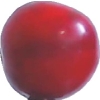
Label: cherry_wax_red